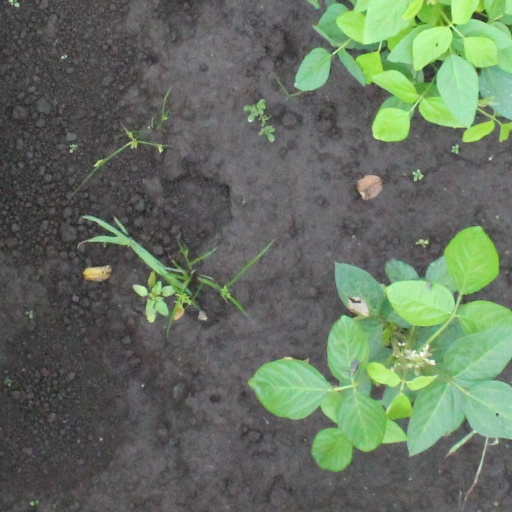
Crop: soybean